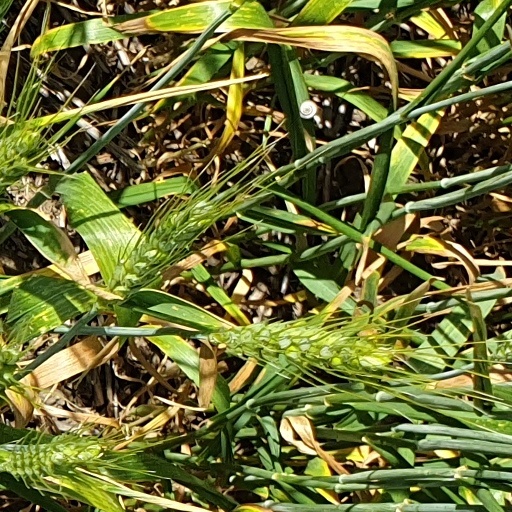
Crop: wheat